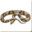
Label: snake